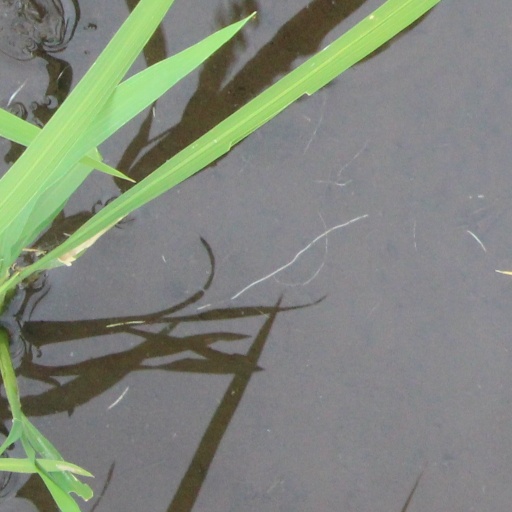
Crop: rice